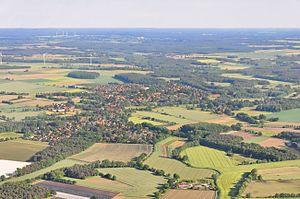
Neetze est une municipalité allemande du land de Basse-Saxe et l'Arrondissement de Lunebourg. En 2014, elle comptait 2 680 hab.